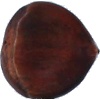
Label: Chestnut 1